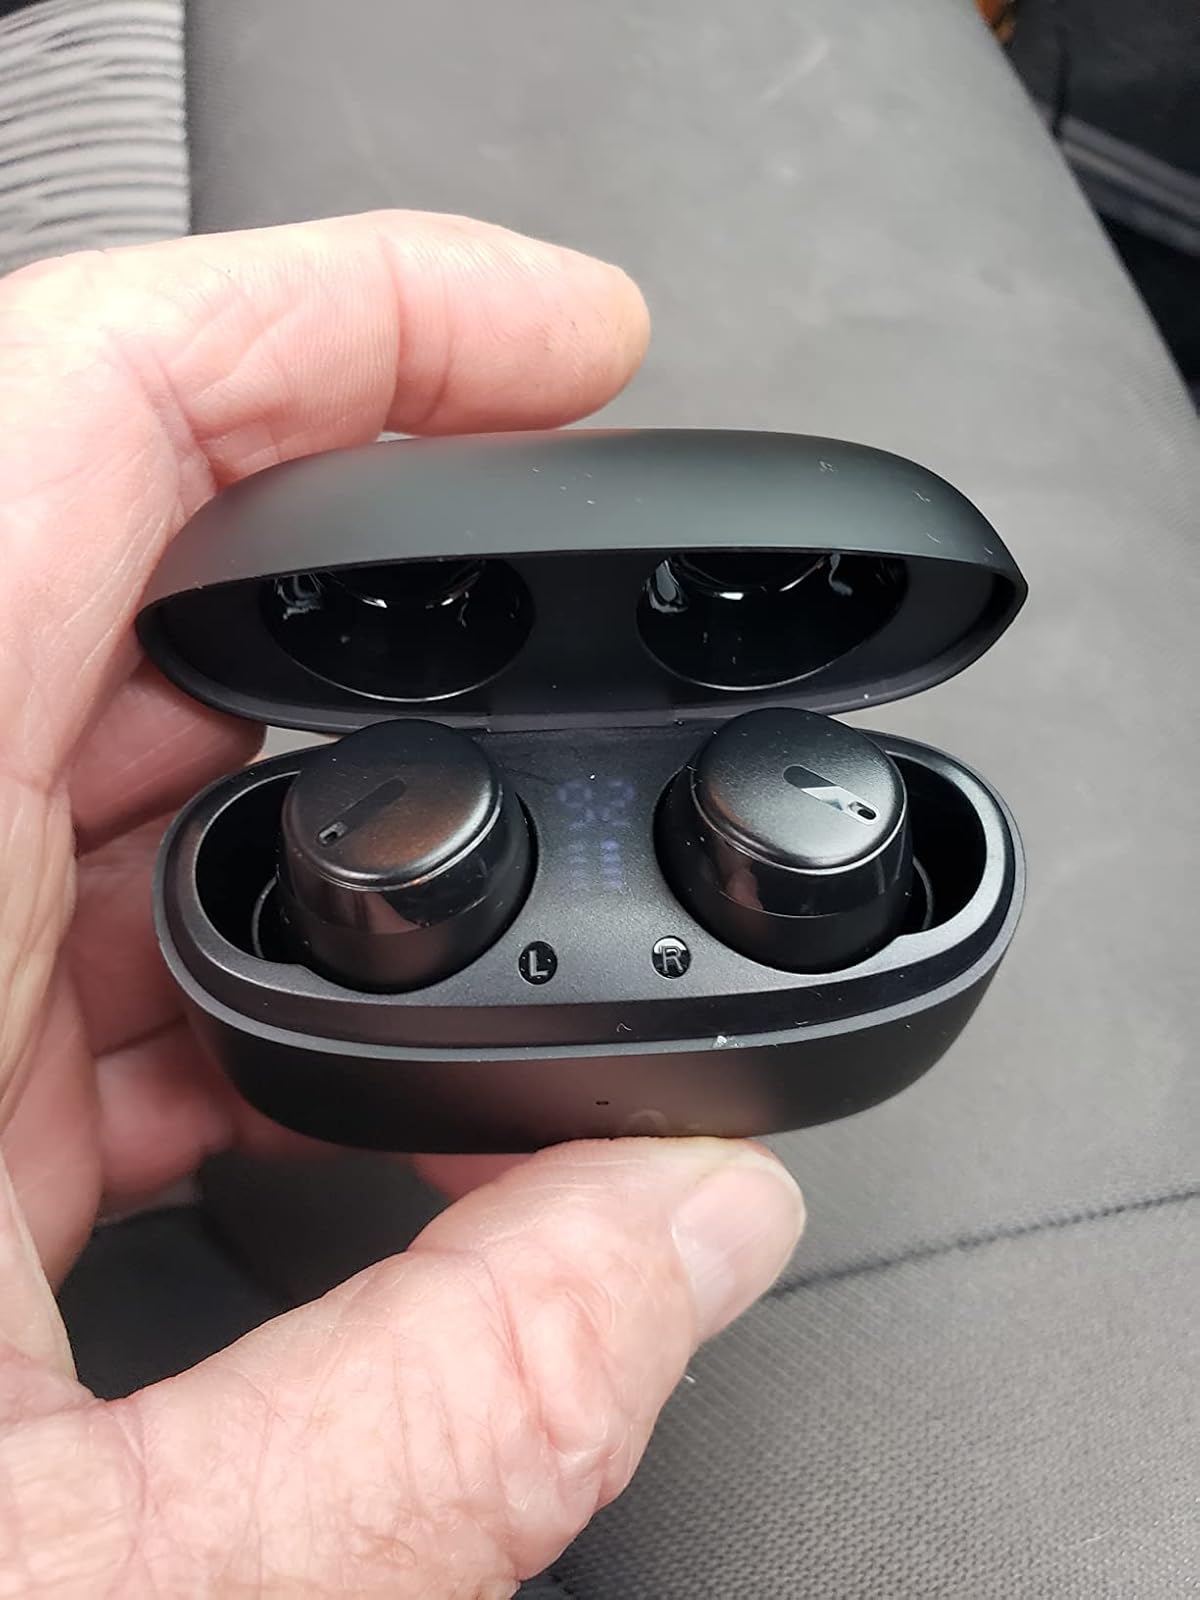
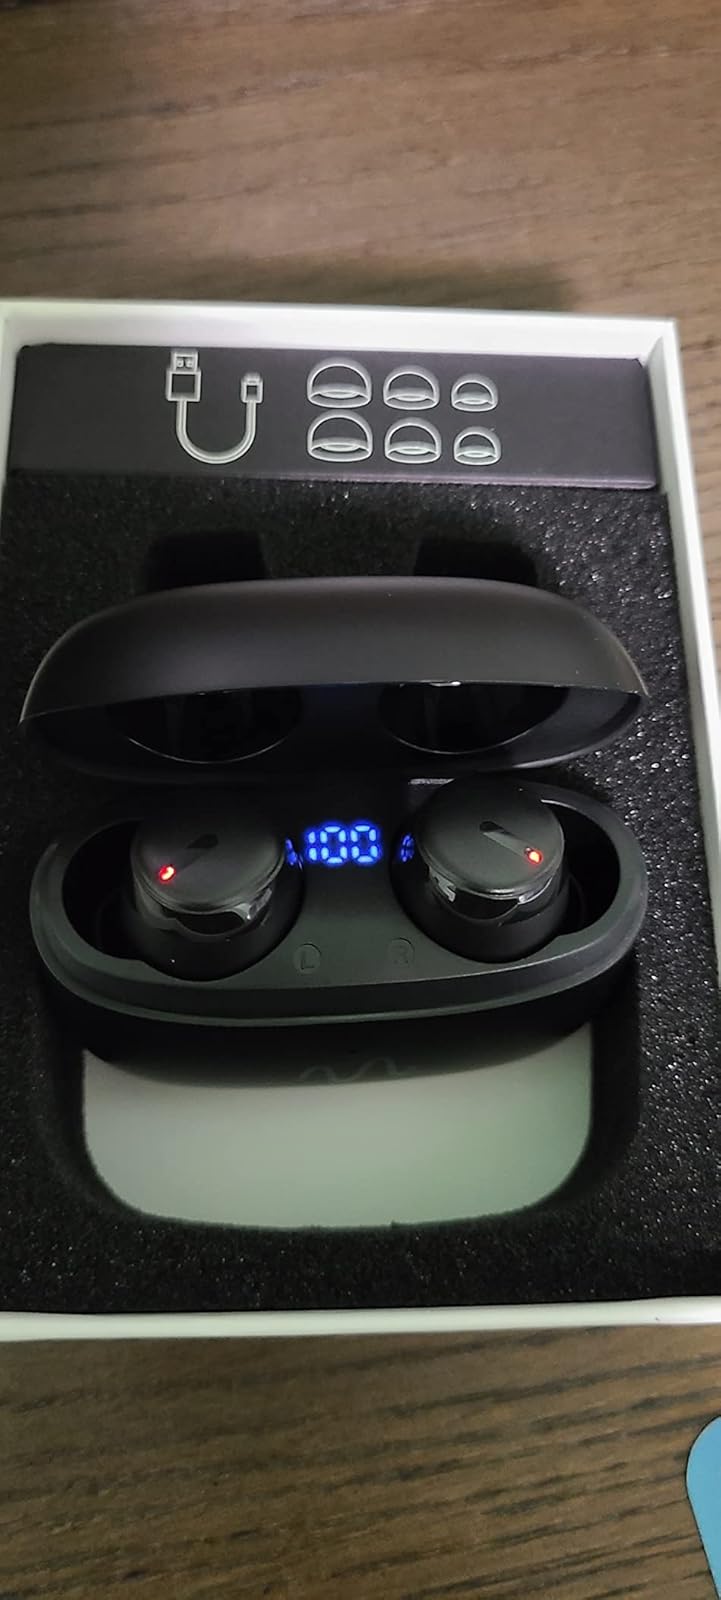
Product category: earbuds
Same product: yes